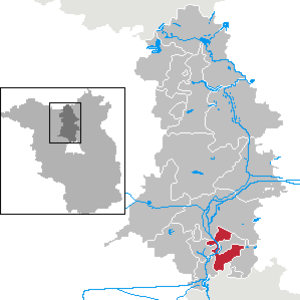
Hohen Neuendorf est une ville de Brandebourg, située dans l'arrondissement de Haute-Havel.